Finding Dispersed Families

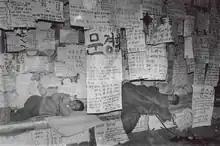
Family members sleeping outside KBS headquarters following the program's broadcast

The national significance of the "Finding Dispersed Families" program is reflected by the impact it had on the Korean people. The television program marked the first time mass media was used to aid in the process of post-war reunification and has the widest breadth of public participation of any Korean broadcast. Further, the program was key in continued communication between North and South Korea, as South Korea used the program as a bargaining tool in their efforts to re-open discussions with the North on reuniting families across the demilitarised zone. As a result, the Red Cross facilitated talks on the issue of reunification in 1971, however, the North terminated this channel of communication in 1973.